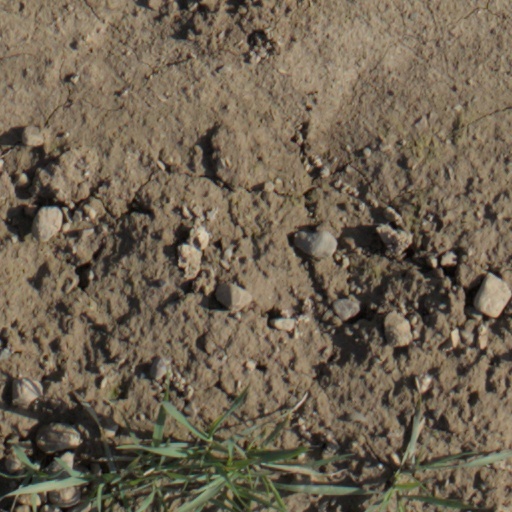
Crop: wheat